Andrew Stroup

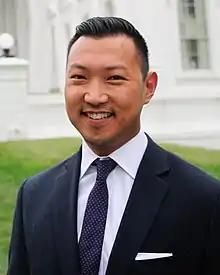

Andrew Myung Stroup (born May 22, 1985) is an engineer and entrepreneur, best known as a participant on the first season of the Discovery Channel's "The Big Brain Theory". He currently is the founder of LVRG.